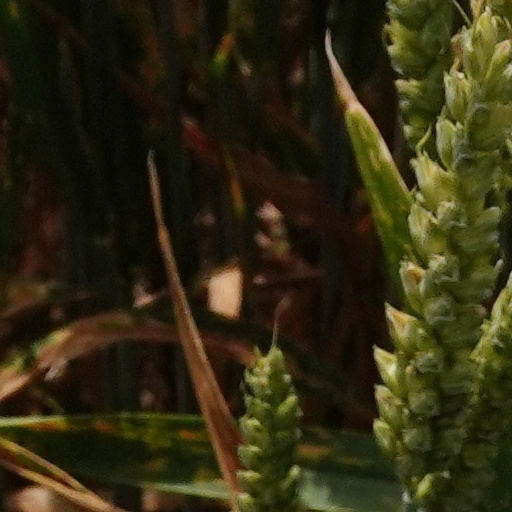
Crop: wheat